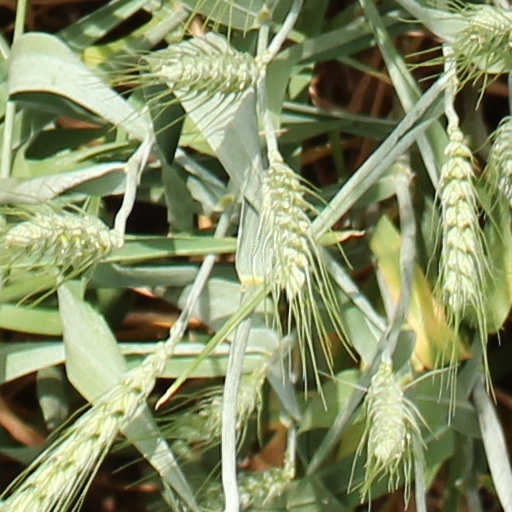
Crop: wheat